Neyngi Yaaru Vakivee

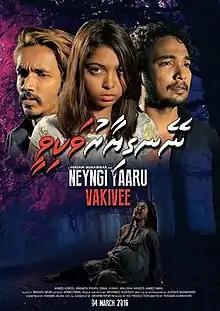
Official film poster

Neyngi Yaaru Vakivee is a 2016 Maldivian romantic film directed by Hussain Munawwar. Produced under the banner Kid Production, the film stars Aminath Rishfa and Ahmed Azmeel in pivotal roles. The film also stars Ahmed Nimal, Ismail Jumaih and Maleeha Waheed in supporting roles. The film was shot at different locations in Sri Lanka.